Brick Gothic

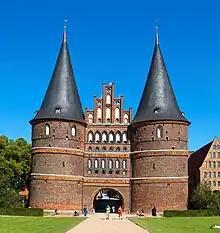
Holstentor in Lübeck

Brick architecture is found primarily in areas that lack sufficient natural supplies of building stone. This is the case across the Northern European Lowlands. Since the German part of that region (the Northern German Plain, except Westphalia and the Rhineland) is largely coextensive with the area influenced by the Hanseatic League, Brick Gothic has become a symbol of that powerful alliance of cities. Along with the Low German Language, it forms a major defining element of the Northern German cultural area, especially in regard to late city foundations and the areas of colonisation north and east of the Elbe. In the Middle Ages and Early Modern Period, that cultural area extended throughout the southern part of the Baltic region and had a major influence on Scandinavia. The southernmost Brick Gothic structure in Germany is the "Bergkirche" (mountain church) of Altenburg in Thuringia.